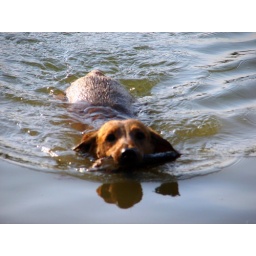
the dog in the water